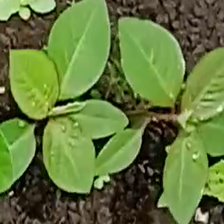
Weed species: Moti_dudhi(Euphorbia_geneculata_L)